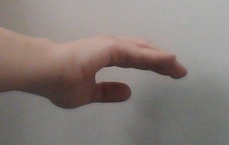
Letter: jeem